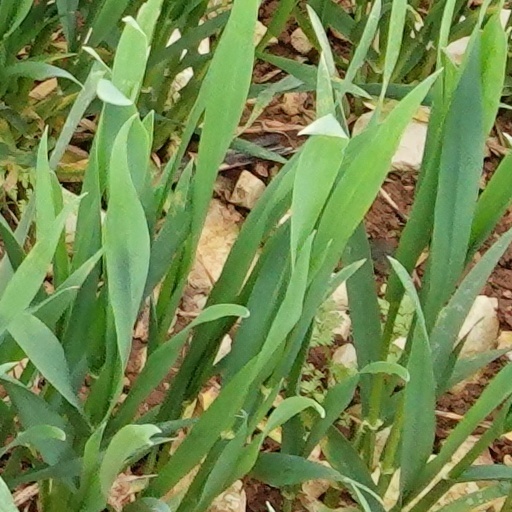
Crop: wheat